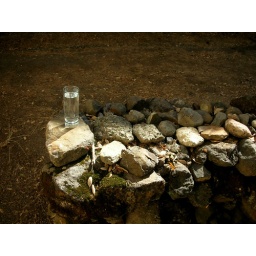
glass of water mysteriously appeared on the stone wall in the morning